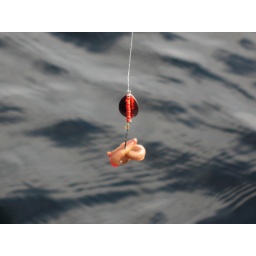
night crawlers to fish for white perch over on fourth lake.